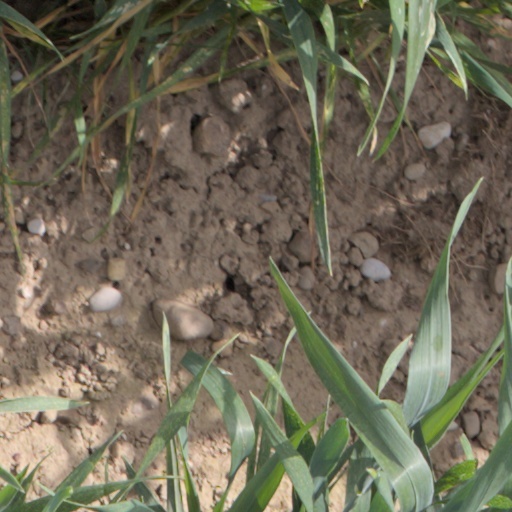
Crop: wheat